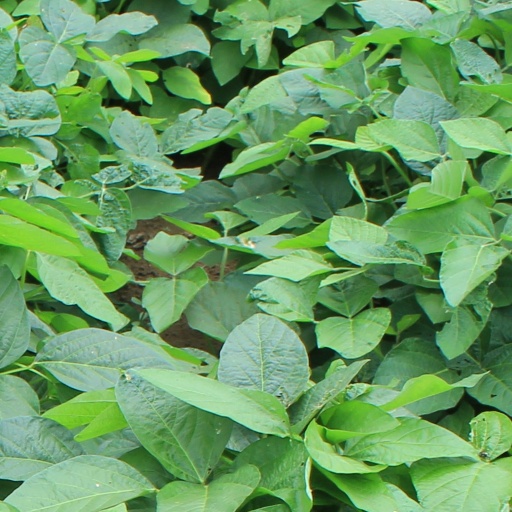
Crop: soybean